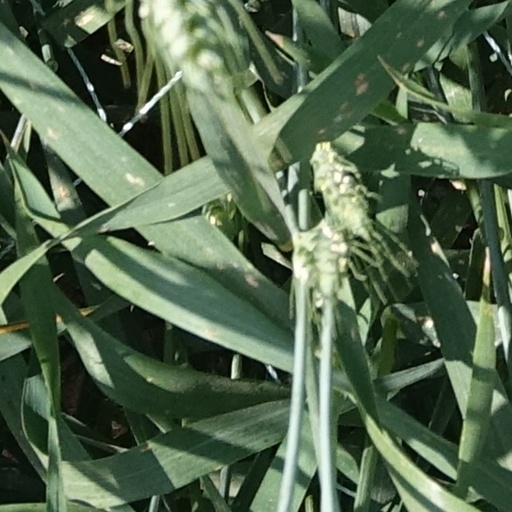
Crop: wheat